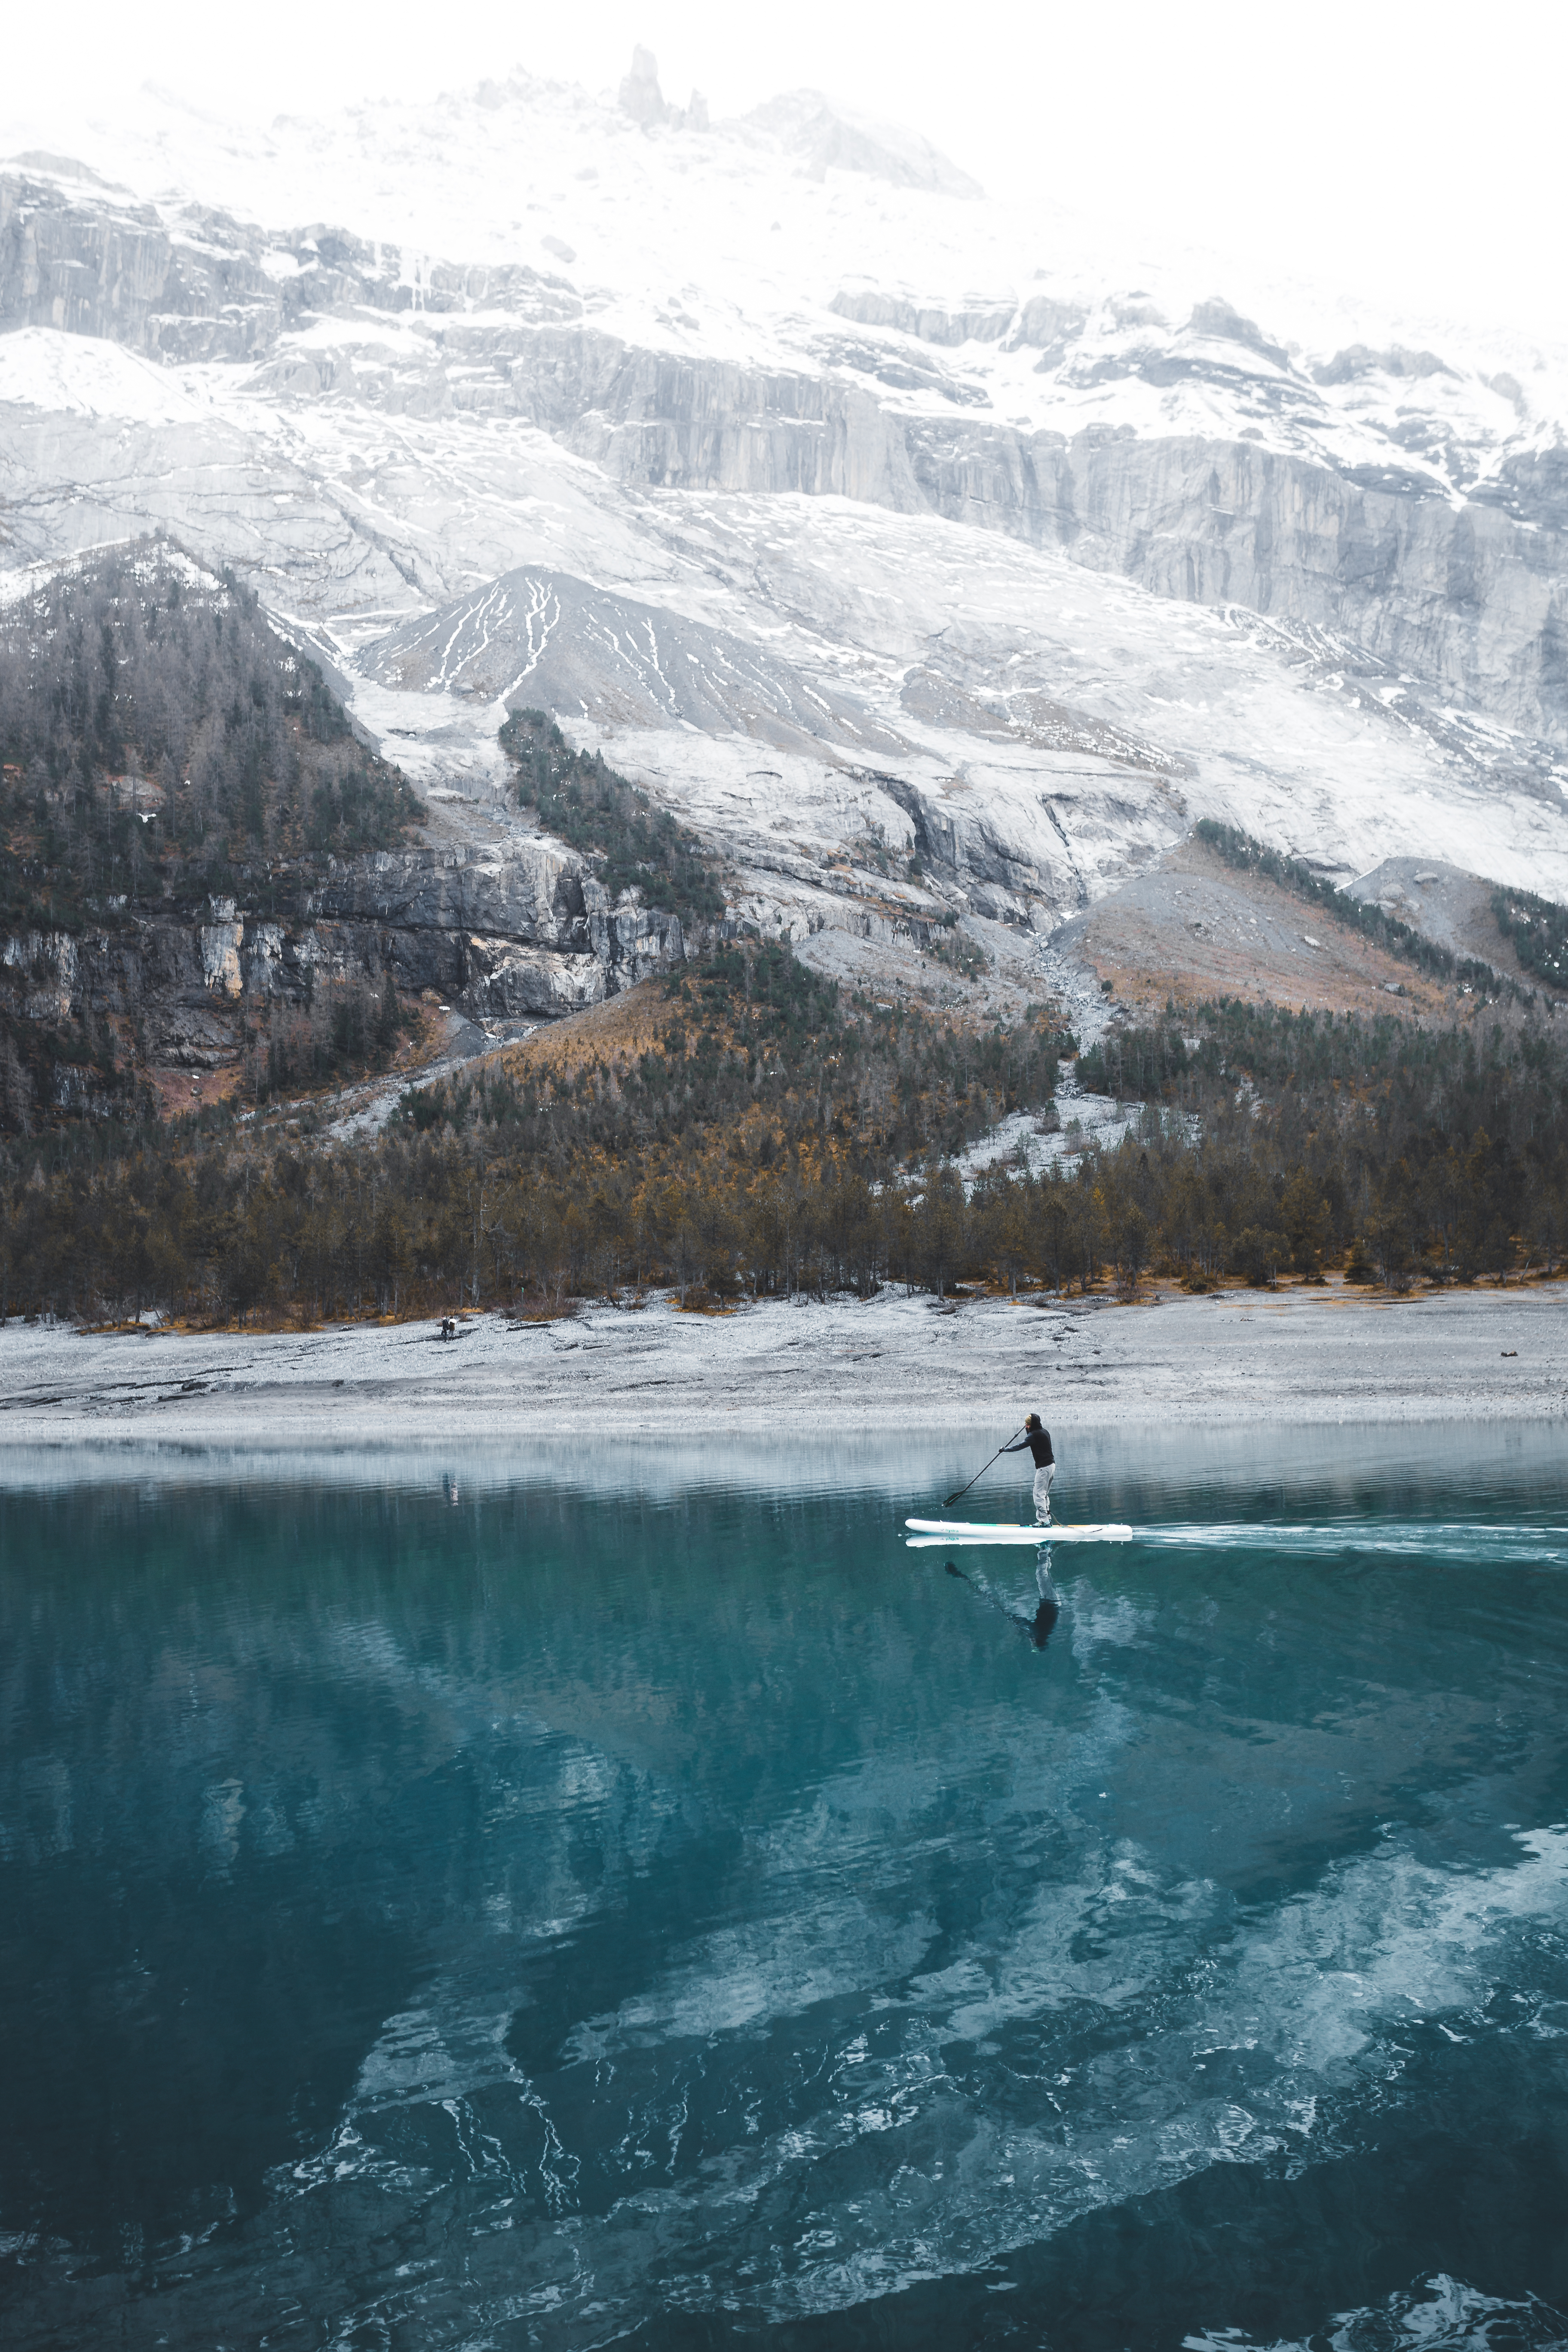
mountain, snow, winter, wave, lake, mountain range, ice, extreme sport, boating